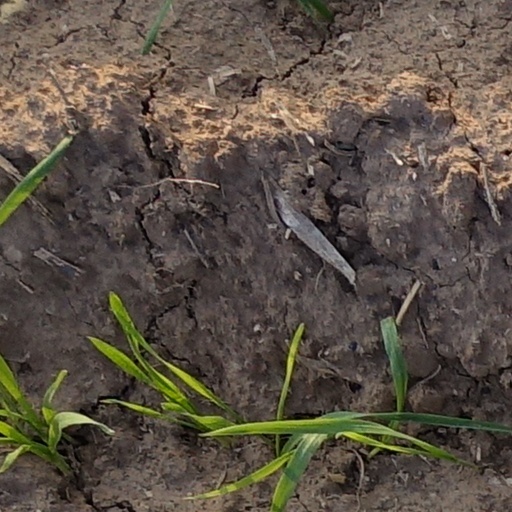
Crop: wheat